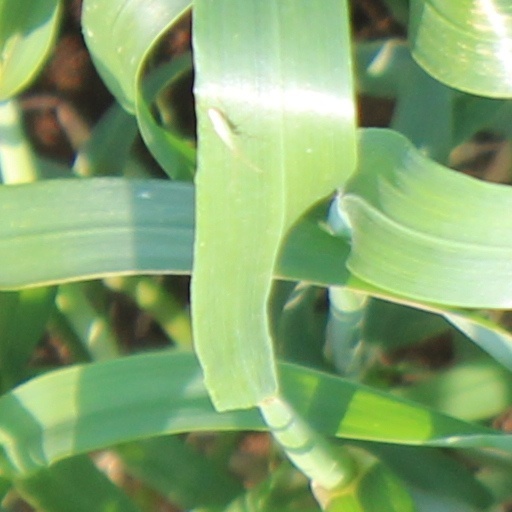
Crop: wheat